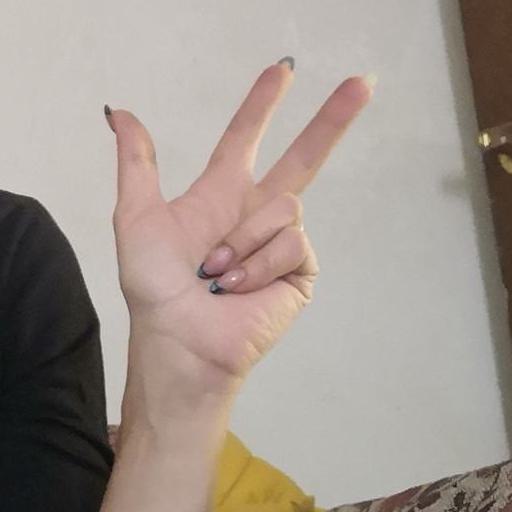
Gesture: three2